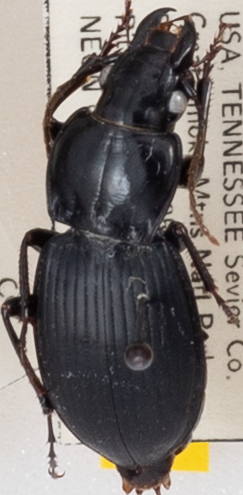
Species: Cyclotrachelus sigillatus
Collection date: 2022-09-13
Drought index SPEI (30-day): -0.39
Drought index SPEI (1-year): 0.694
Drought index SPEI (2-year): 1.69